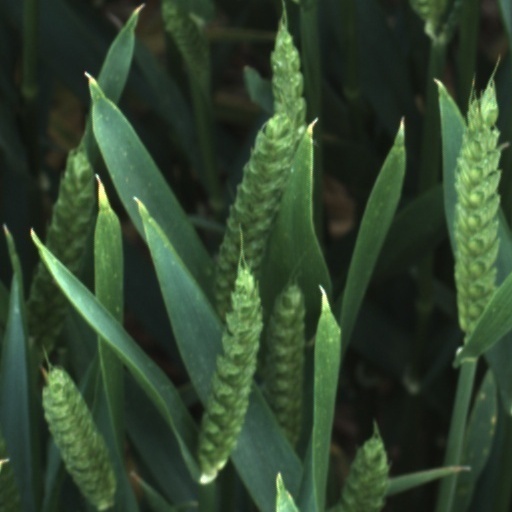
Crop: wheat